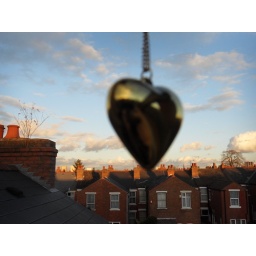
Out of my bedroom window in Coventry #2